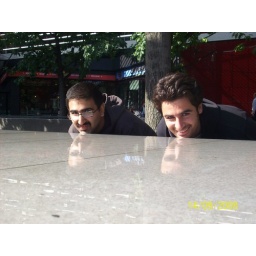
want to create mirror effect in water near London bridge